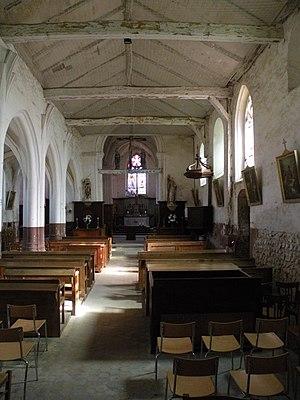
Église Saint-Martin de Lierville
L'église Saint-Martin est une église catholique paroissiale située à Lierville, dans l'Oise, en France. Sa nef unique non voûtée remonte à la fin du XIᵉ siècle, et reçut un nouveau portail richement décoré au second quart du XIIᵉ siècle. C'est à cette époque aussi que l'on ajouta un clocher au sud du chœur. C'est l'un des cinq clochers romans octogonaux du Vexin français. Pendant la seconde moitié du XIIᵉ siècle, un chœur gothique de deux travées au chevet plat vint remplacer le sanctuaire roman primitif. Muni d'une fenêtre au remplage rayonnant tardif à l'occasion de l'adjonction d'une chapelle au sud, dans l'angle avec le clocher, au cours du XIVᵉ siècle, sa véritable époque n'est plus gère visible depuis l'extérieur, d'autant plus qu'un collatéral le flanque également au nord. Ajouté plus tardivement que son pendant du sud, sans doute au cours de la guerre de Cent Ans, il ne fut pas voûté avant le XVᵉ siècle, et ses voûtes affichent clairement le style gothique flamboyant. C'est également à l'époque flamboyante, au second quart du XVIᵉ siècle, que la nef fut équipée d'un bas-côté de cinq travées au nord, et que l'on projeta le voûtement de la nef, finalement resté lettre morte.